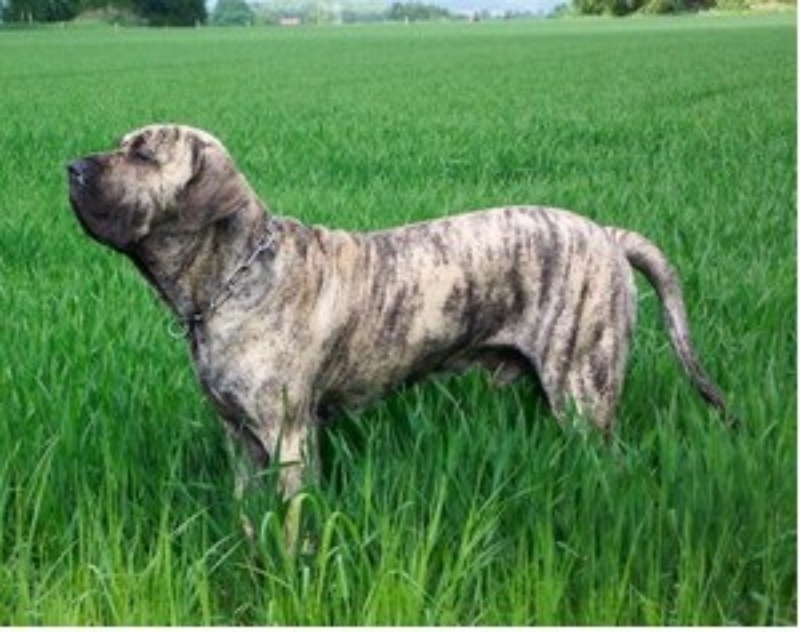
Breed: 220-n000032-Fila_Braziliero